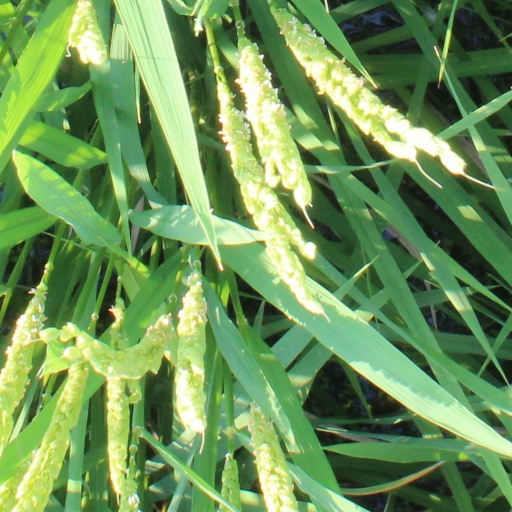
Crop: rice